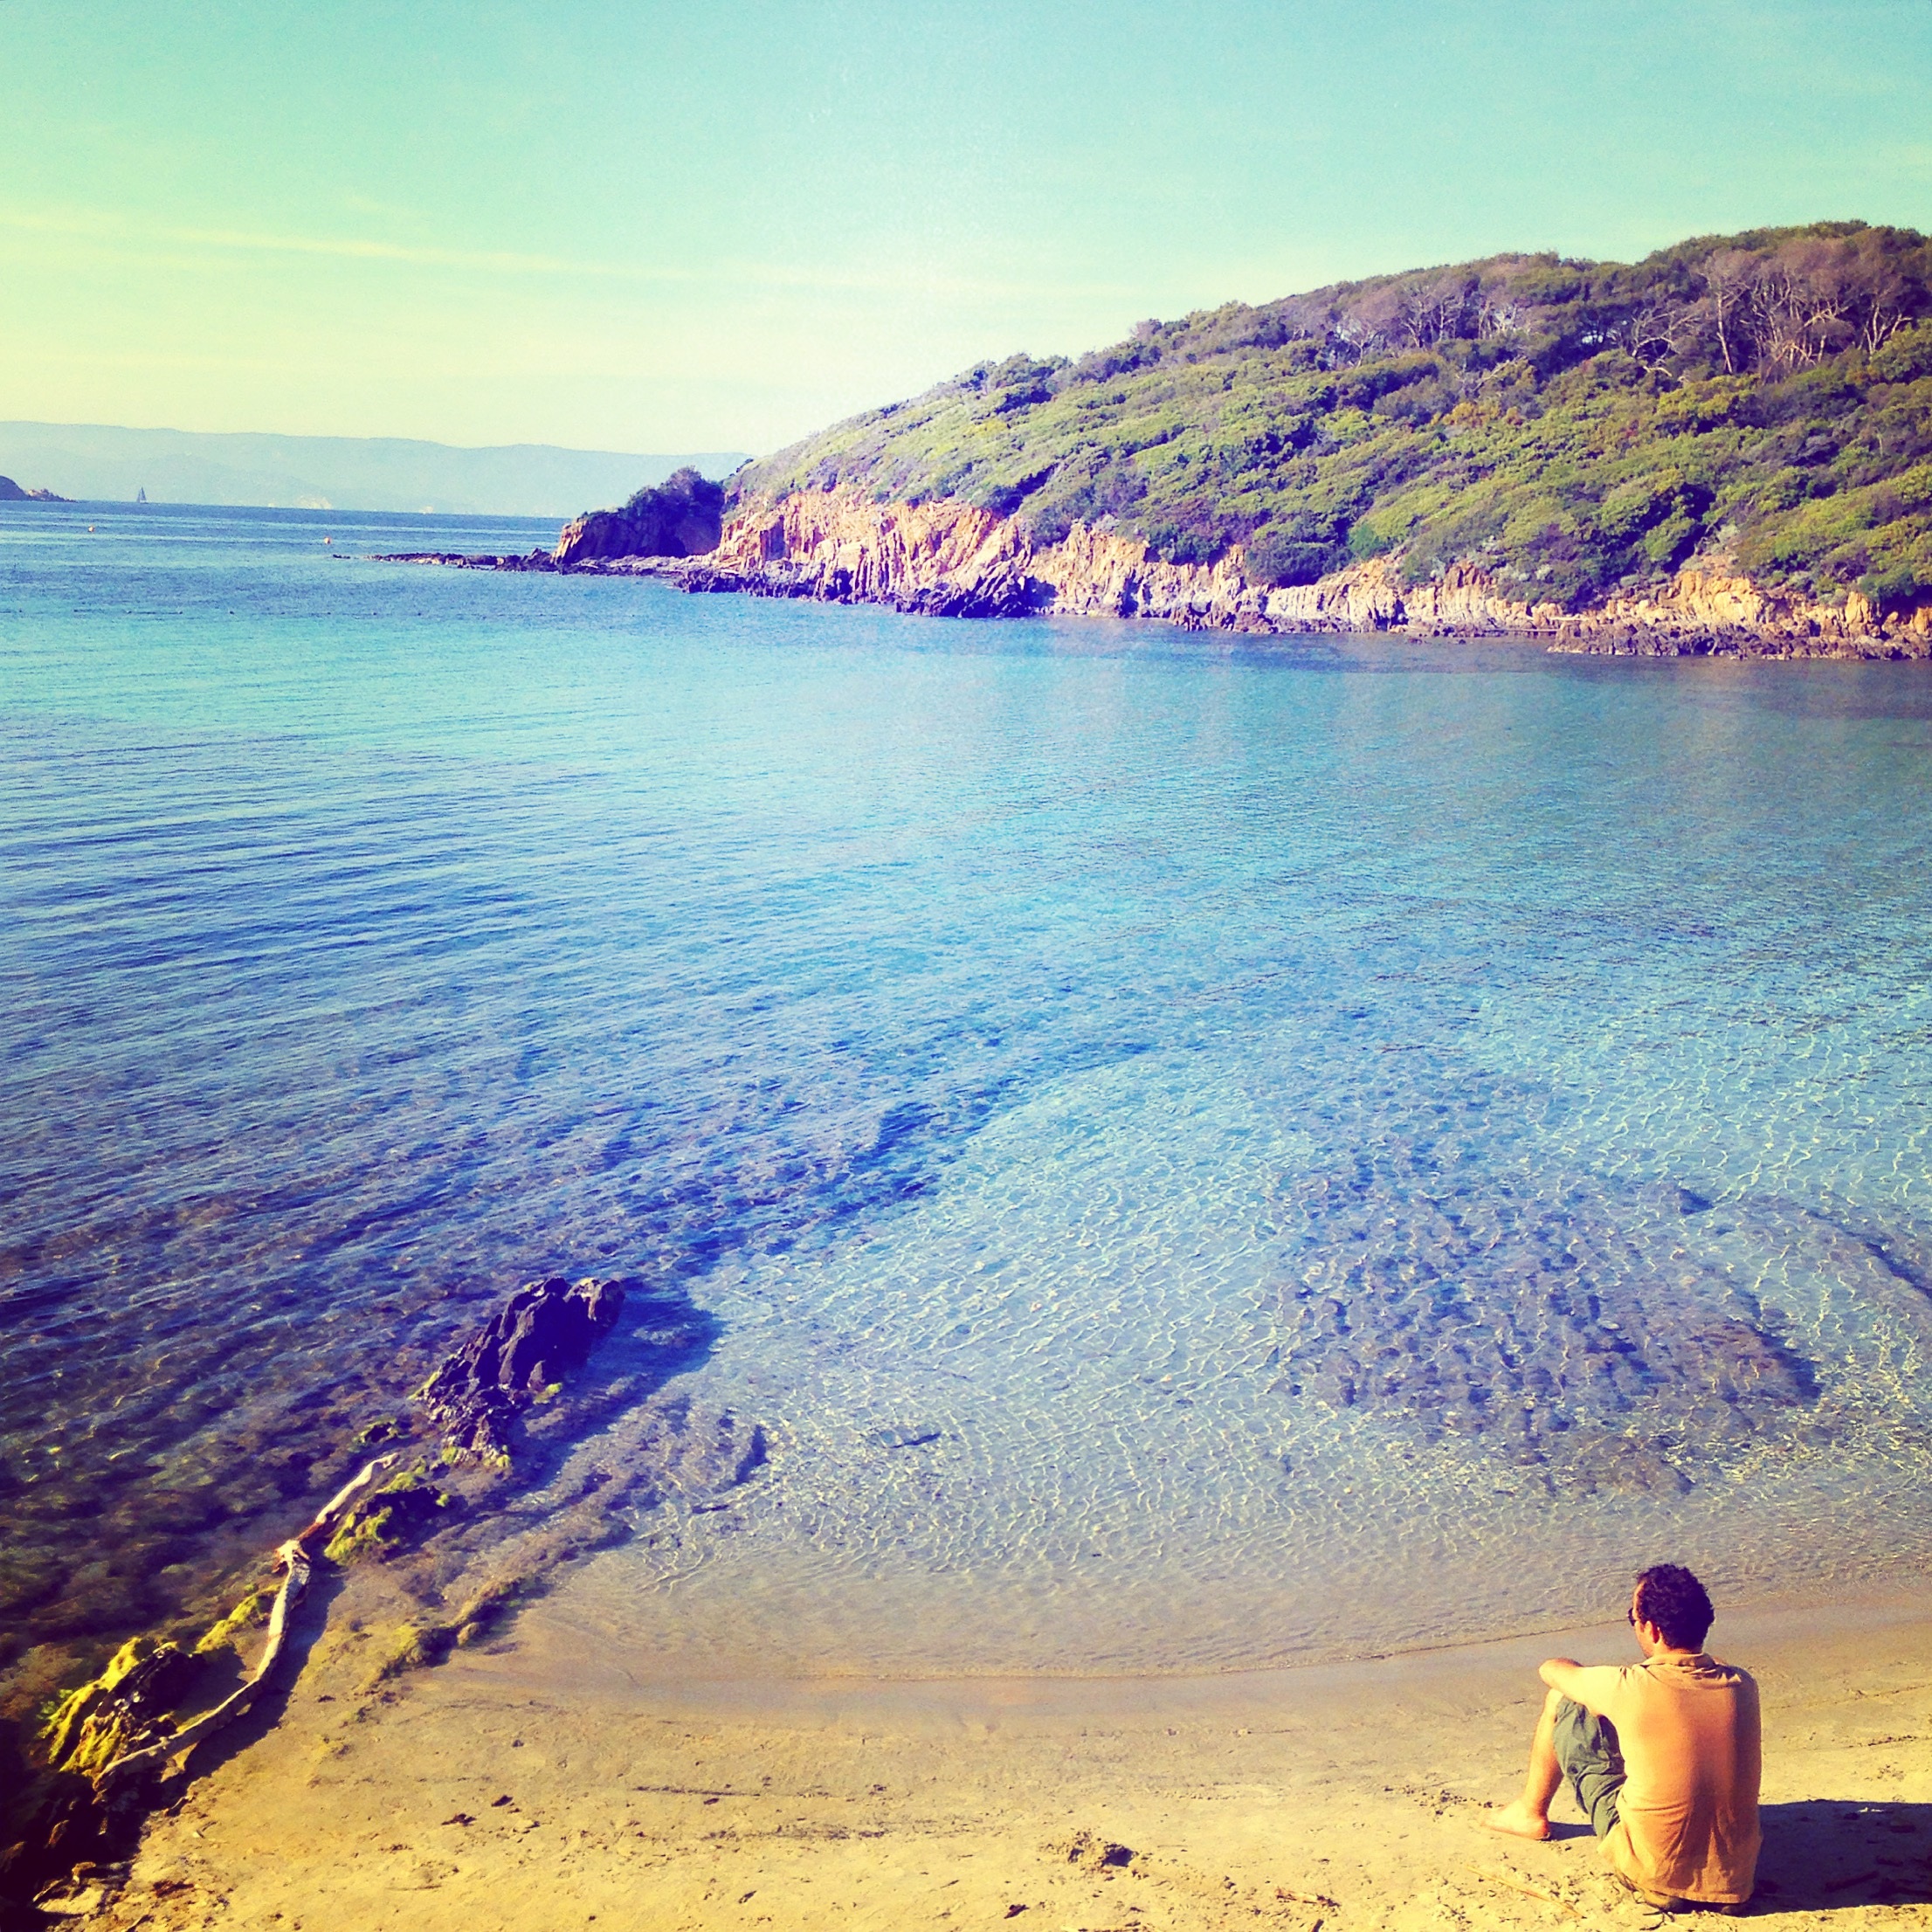
beach, landscape, sea, coast, sand, ocean, horizon, sunrise, sunset, sunlight, morning, shore, wave, lake, dawn, vacation, cliff, dusk, lagoon, calm, bay, body of water, cape, only